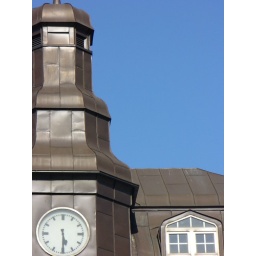
The train station clock in Hamburg, Germany